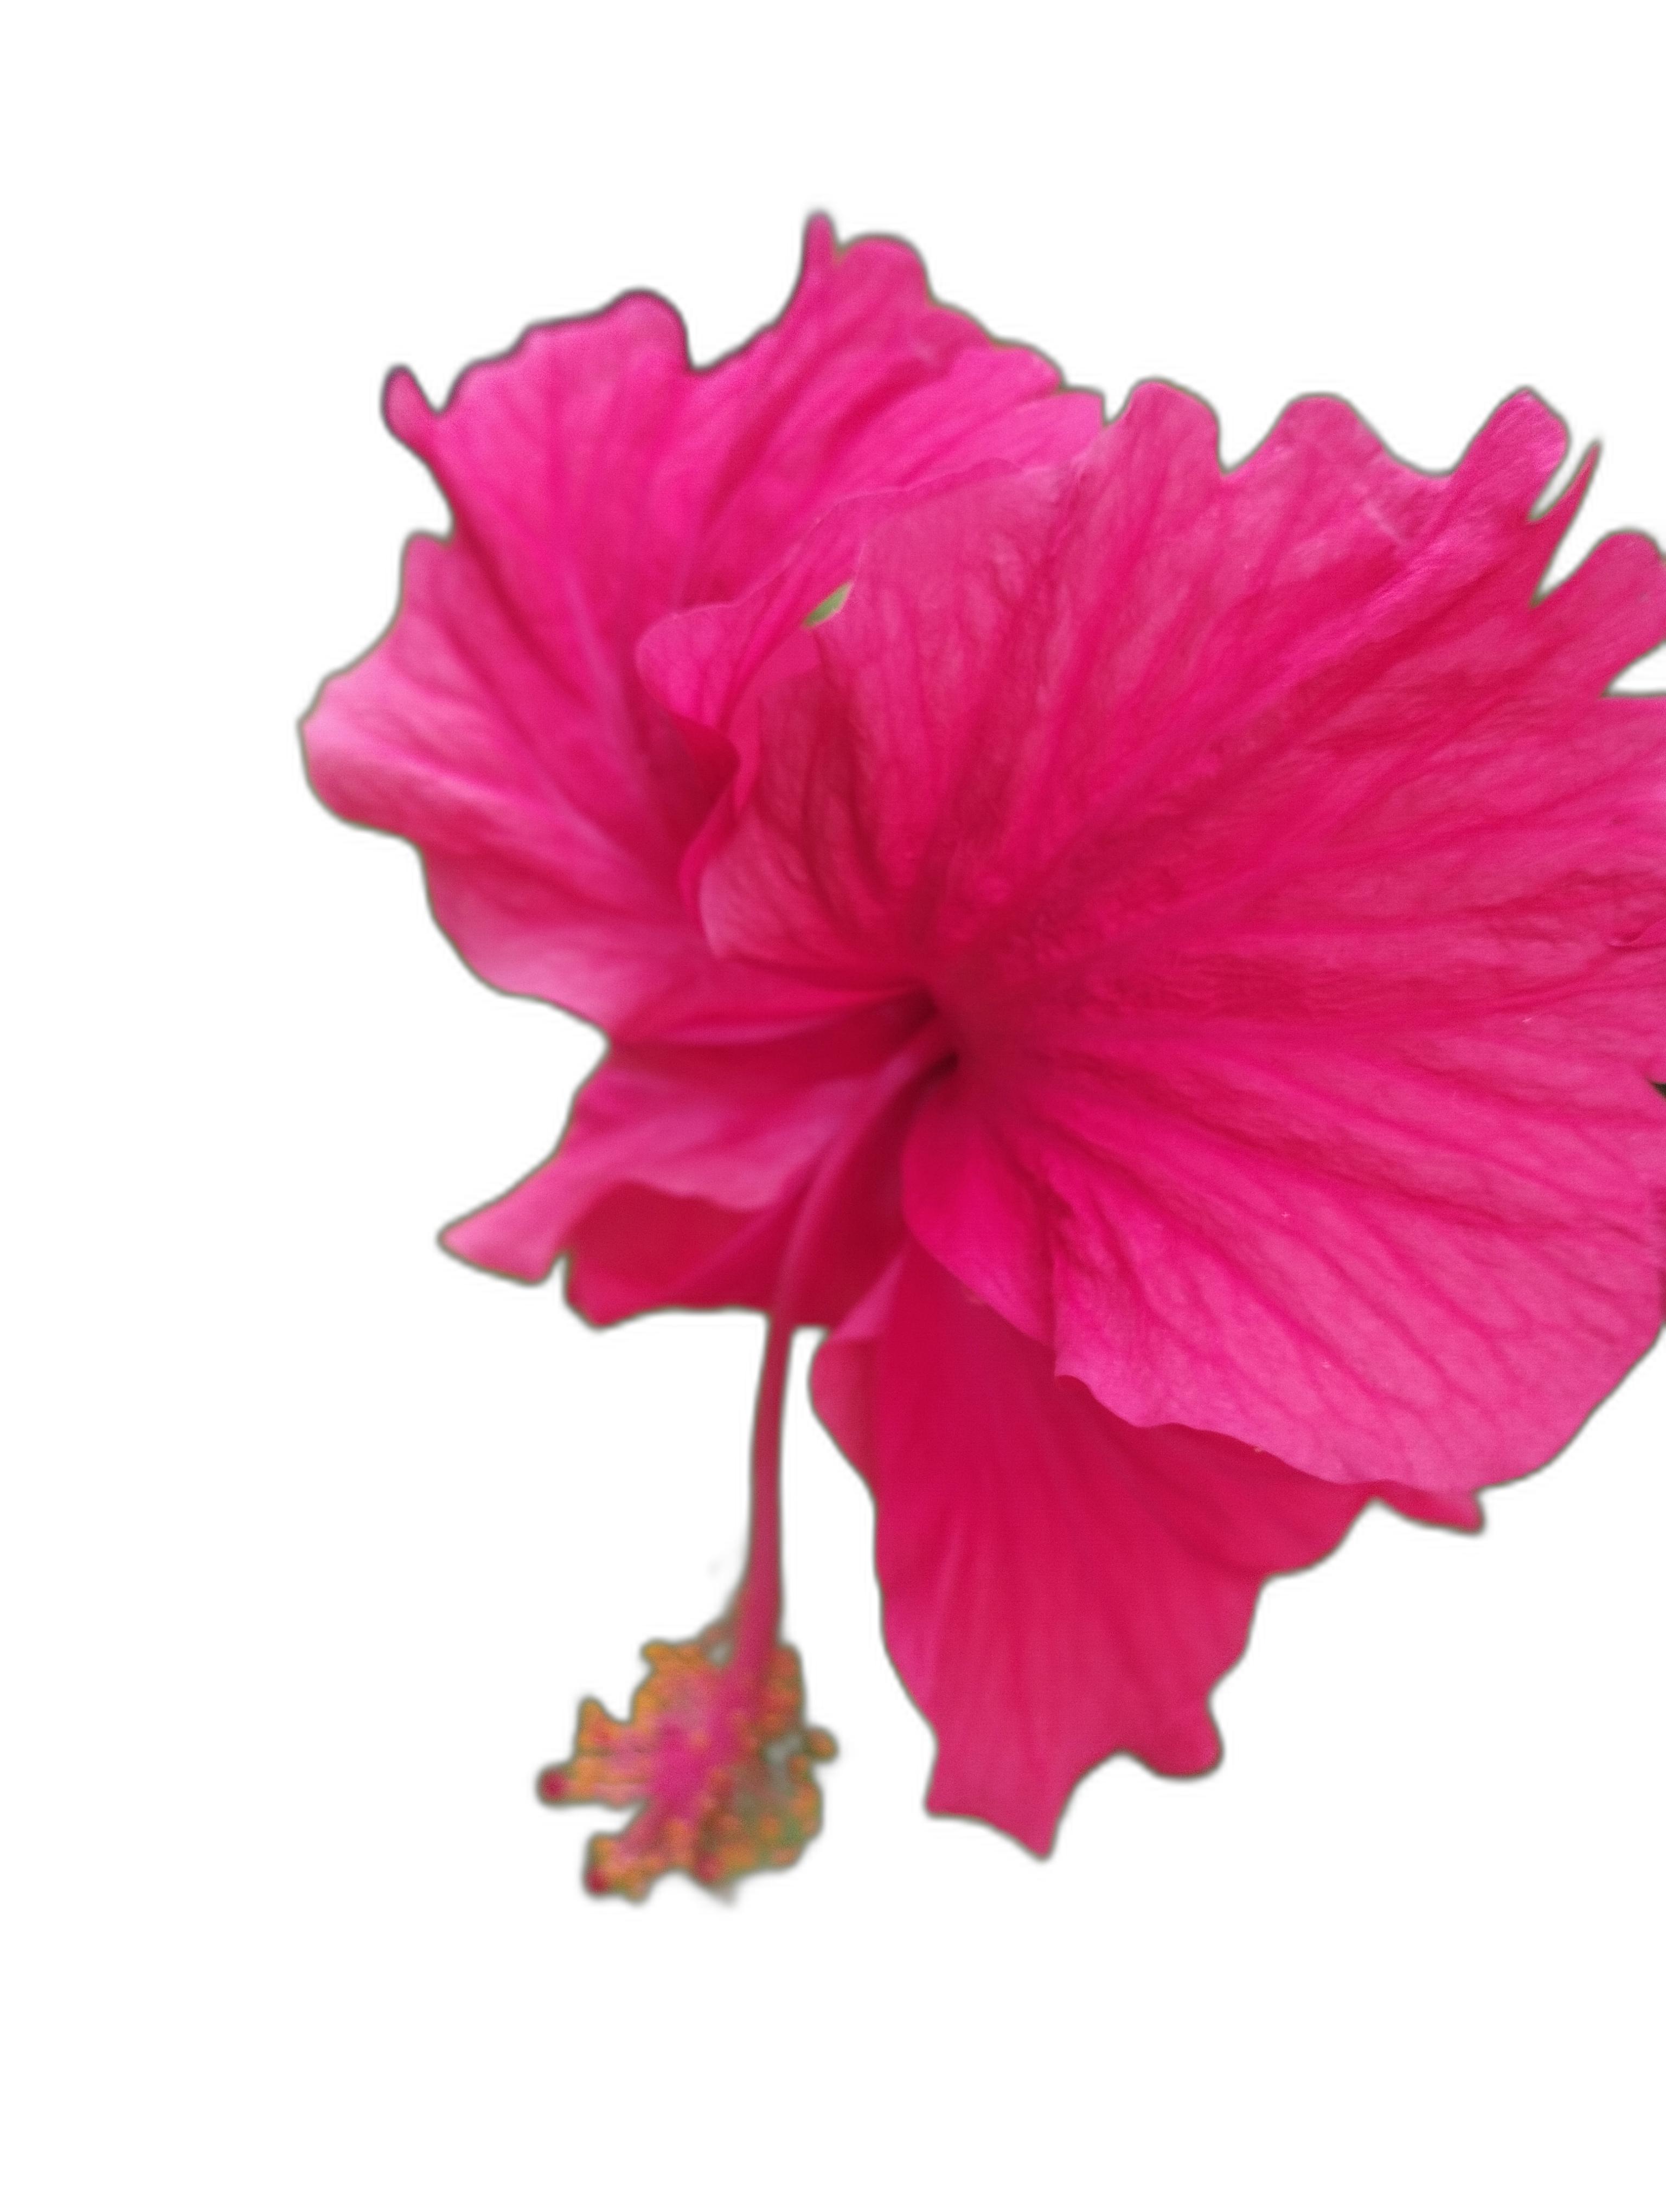
Label: Hibiscus